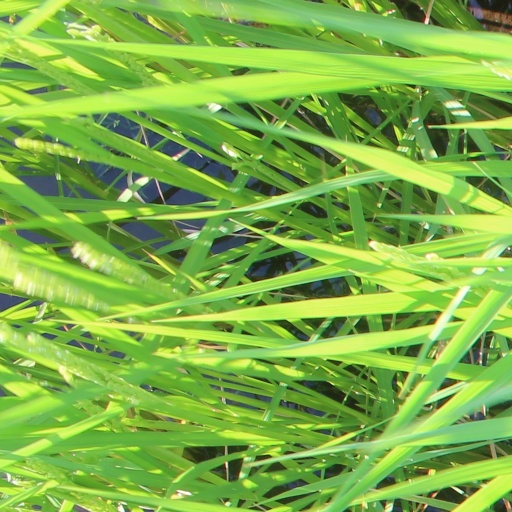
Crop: rice